Wood Gaylor

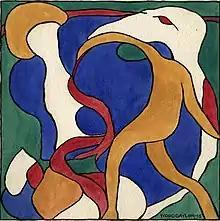
Wood Gaylor, Abstract Figure Study, 1915, watercolor, 10 x 10 inches

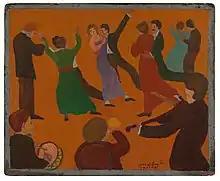
Wood Gaylor, Social Dance, 1915-16, oil on canvas, 7 x 8 1/2 inches

Gaylor had two paintings accepted for exhibition at the 1913 Armory Show which Kuhn had helped to organize. Both were said to be impressionist in style. In 1915, he painted an abstract work (shown at right) and became a member of the short-lived Cooperative Mural Workshop run by Katherine Dreier and her sister Dorothea. When he participated in a group exhibition held by the group that year (and possibly showed that painting), a critic described the works on view as "brilliant and vivid" in color and "simple and direct" in design. The next year, in February, the Thumb Box Gallery gave him a solo exhibition and he participated in a group exhibition at the Montross Galleries. Calling the solo exhibition "exceedingly interesting", a critic for "American Art News" said the carved and painted wood panels he showed were "exceptionally good in color and design" and noted that Gaylor "utilizes humans for designs in an amazing way". In reviewing the group show, a critic described the painting called "Dawn" that Gaylor contributed as "well designed, but with terra cotta colored and non-modeled figures of a father and mother whose child is darker than they are." The painting, "Social Dance" of 1915-16 (shown at right) may have been included in this exhibit. In October 1916, he showed works in a group exhibition at Montross Galleries organized by the New York Society of Etchers. In 1917, Gaylor joined Kuhn and others in a short-lived group called the Penguin Club which, like the Armory Show, aimed to provide support for artists who rejected the conservative aesthetics of the National Academy. In March of that year, he participated in one of the first exhibitions held by the club. A critic described the drypoints, aquatints, and etchings that he showed as "interesting" with disconcerting color effects. The critic also said Gaylor's carved wood panels showed good drawing and striking coloring.